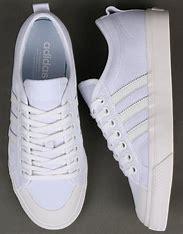
Brand: Adidas
Model: Nizza